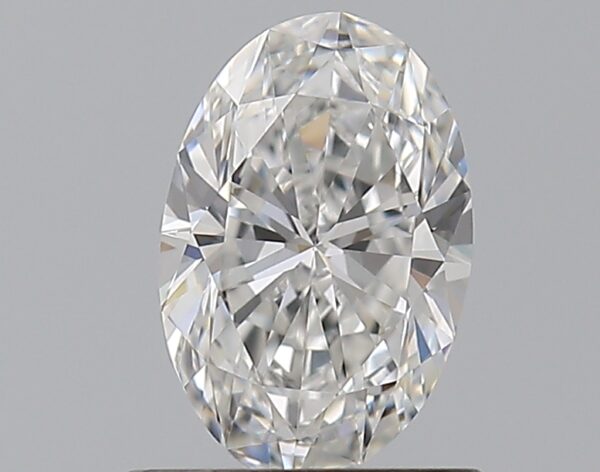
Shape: oval
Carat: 0.7
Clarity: VVS2
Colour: E
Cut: EX
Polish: EX
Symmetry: EX
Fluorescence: N
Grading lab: GIA
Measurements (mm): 7.27 x 4.81 x 3.02